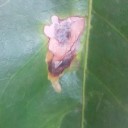
Label: Miner